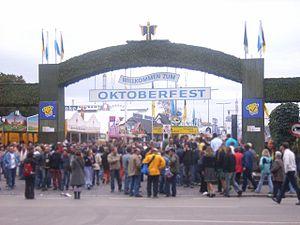
L’Oktoberfest est une fête populaire connue dans les pays francophones sous le nom de fête de la bière, se déroulant à Munich en Allemagne. De nos jours, elle commence le premier samedi de la deuxième quinzaine de septembre à midi exactement, et se termine le premier dimanche d'octobre, sauf si celui-ci est le 1ᵉʳ ou le 2 octobre auquel cas la fête est prolongée jusqu'au 3. Elle dure donc de seize à dix-huit jours. L’Oktoberfest a lieu près du centre de Munich, sur un terrain vague de 42 hectares. Ce site s'appelle Theresienwiese, parfois raccourci en die Wiese. Afin de préserver le caractère familial de la fête, une fête foraine et des lieux de restauration sont installés autour des tentes. L’Oktoberfest est la plus grande fête foraine au monde. On y trouve des attractions historiques mais aussi de très modernes.